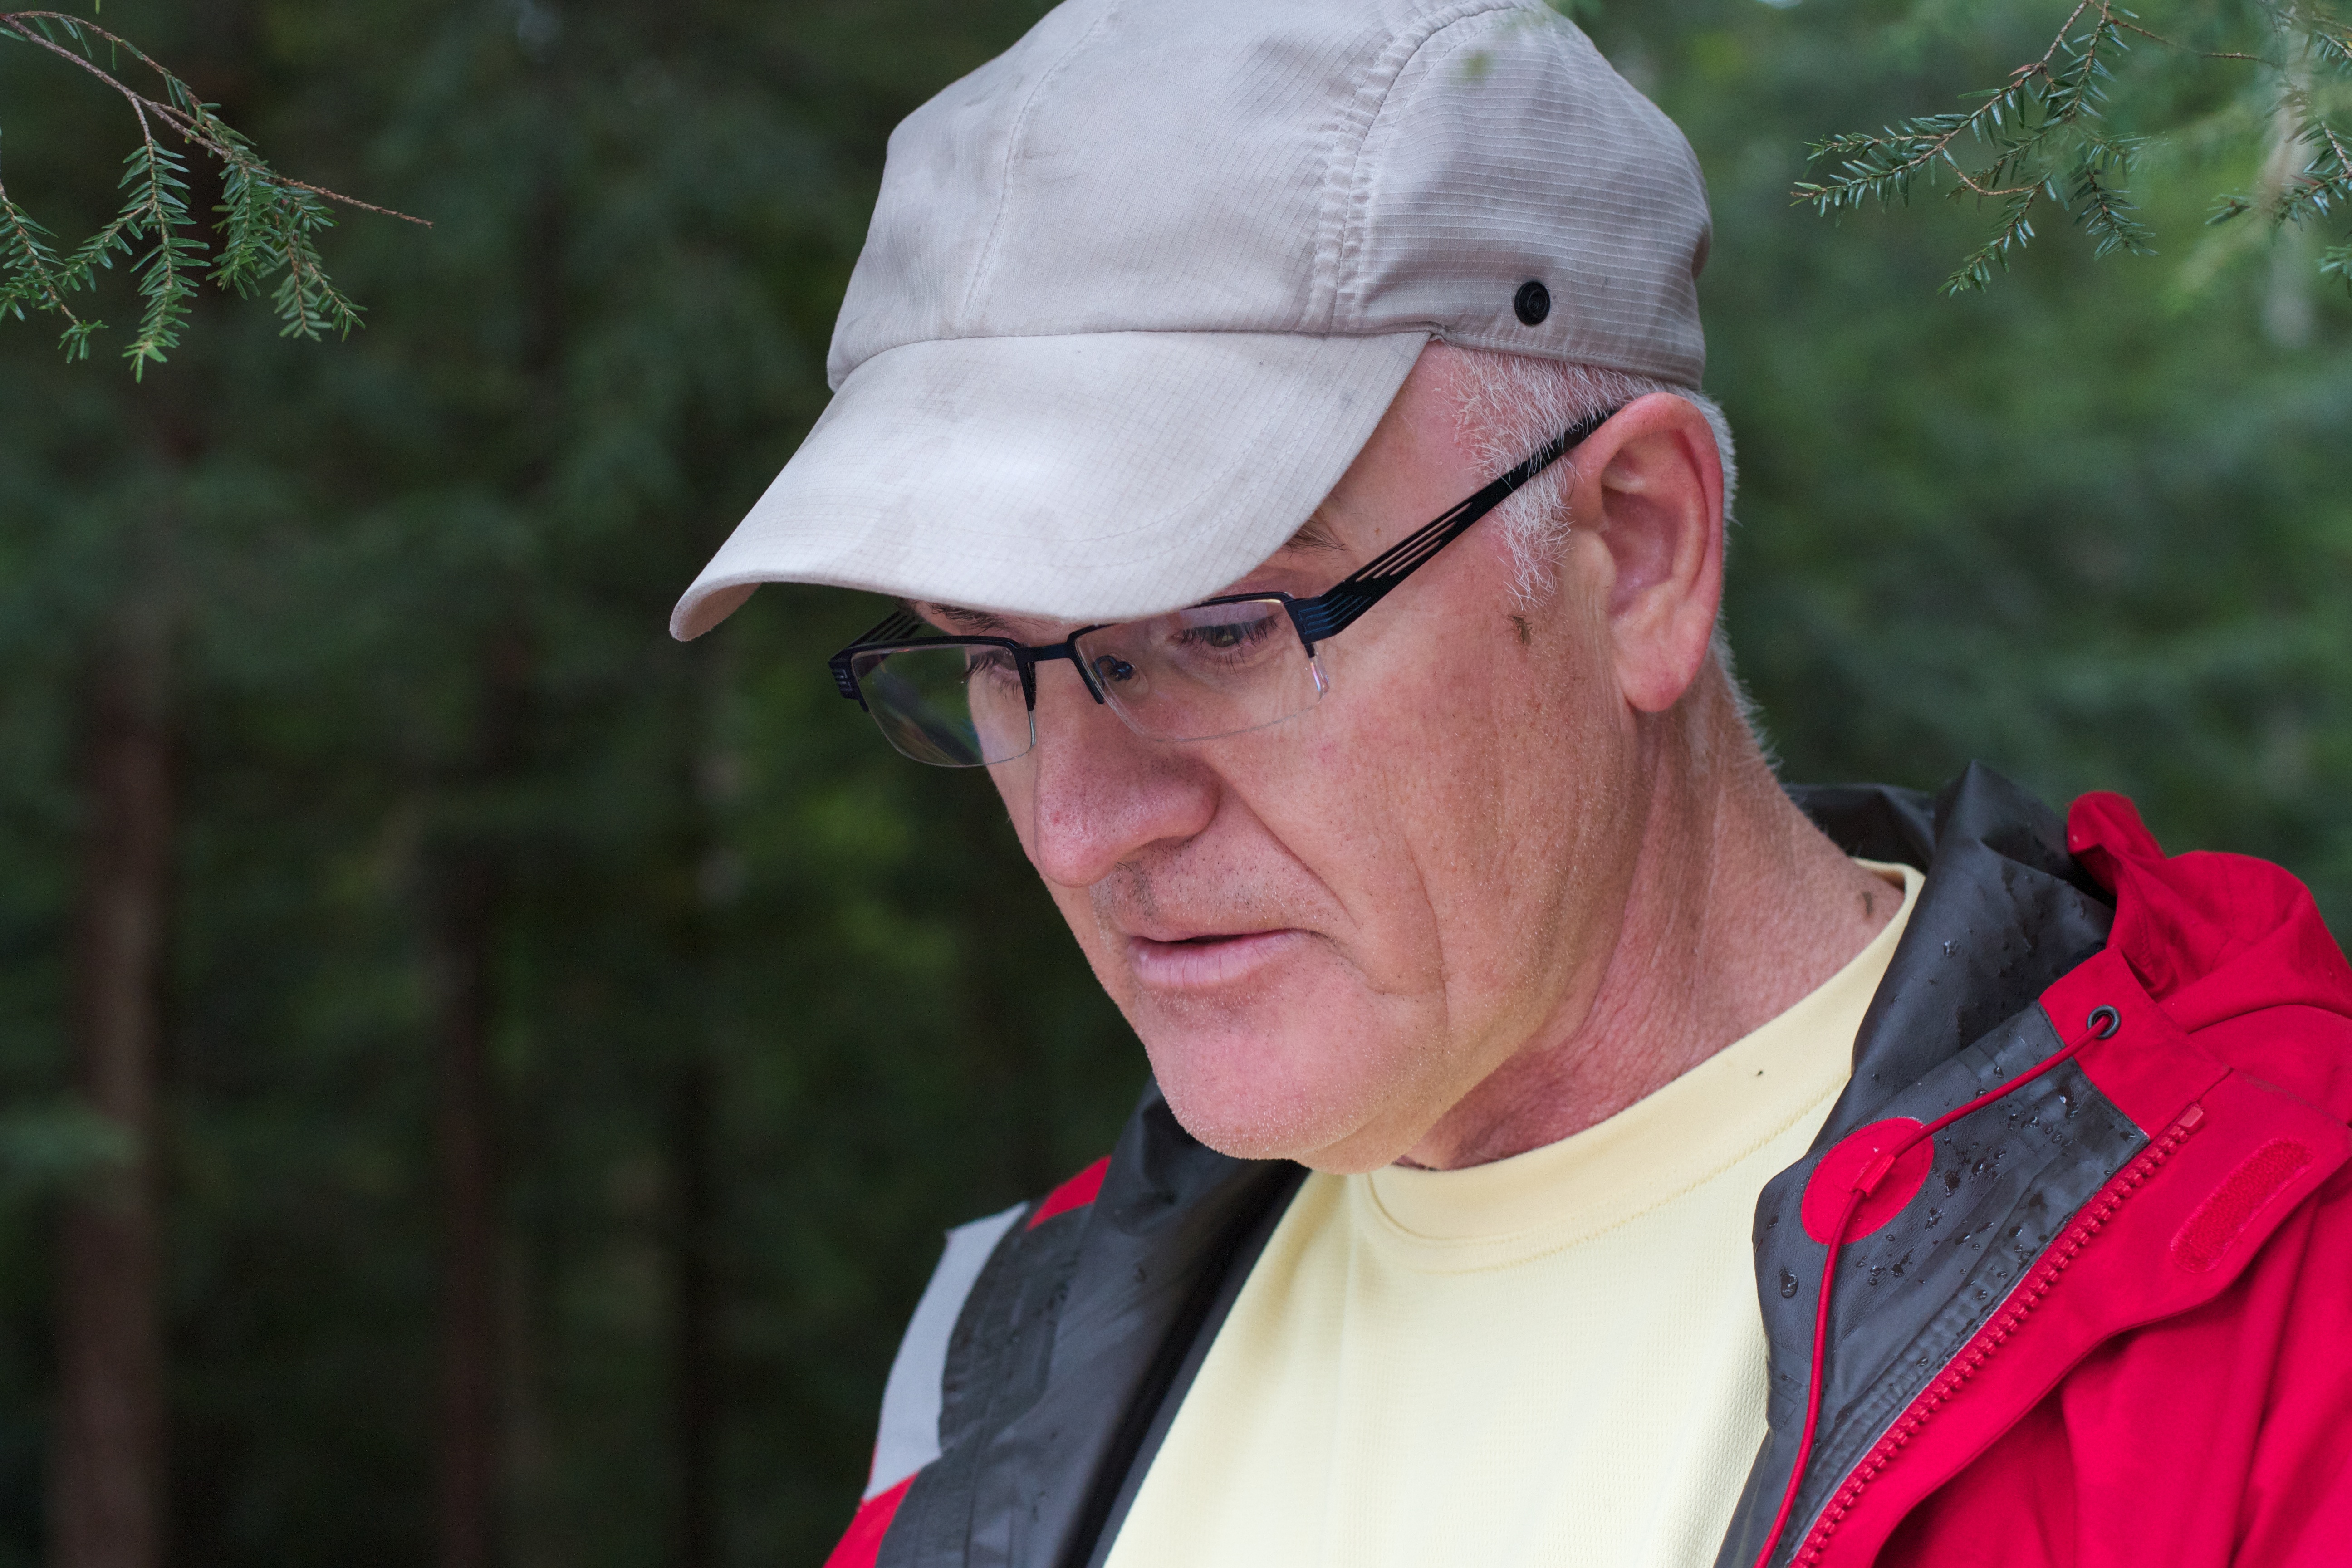
man, person, male, spring, jockey, unplugd12